Balthasar Glättli

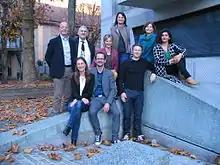
Balthasar Glättli, and among other GPS politicians, Regula Rytz and Sibel Arslan in November 2015

Glättli joined the Green Party of Switzerland in 1991 and was elected as board member of the cantonal section in Zürich. Between 1998 and 2011 he represented Zürich-Seefeld in the parliament of the city of Zürich. He was elected to the National Council in the Swiss federal election in October 2011, and re-elected in October 2015. From December 2013 until June 2020, he was President of the Green parliamentarian Group. From 2004 to 2008 Glättli was co-president of the cantonal GPS party, in co-operation with Marlies Bänziger.